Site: brandenburg
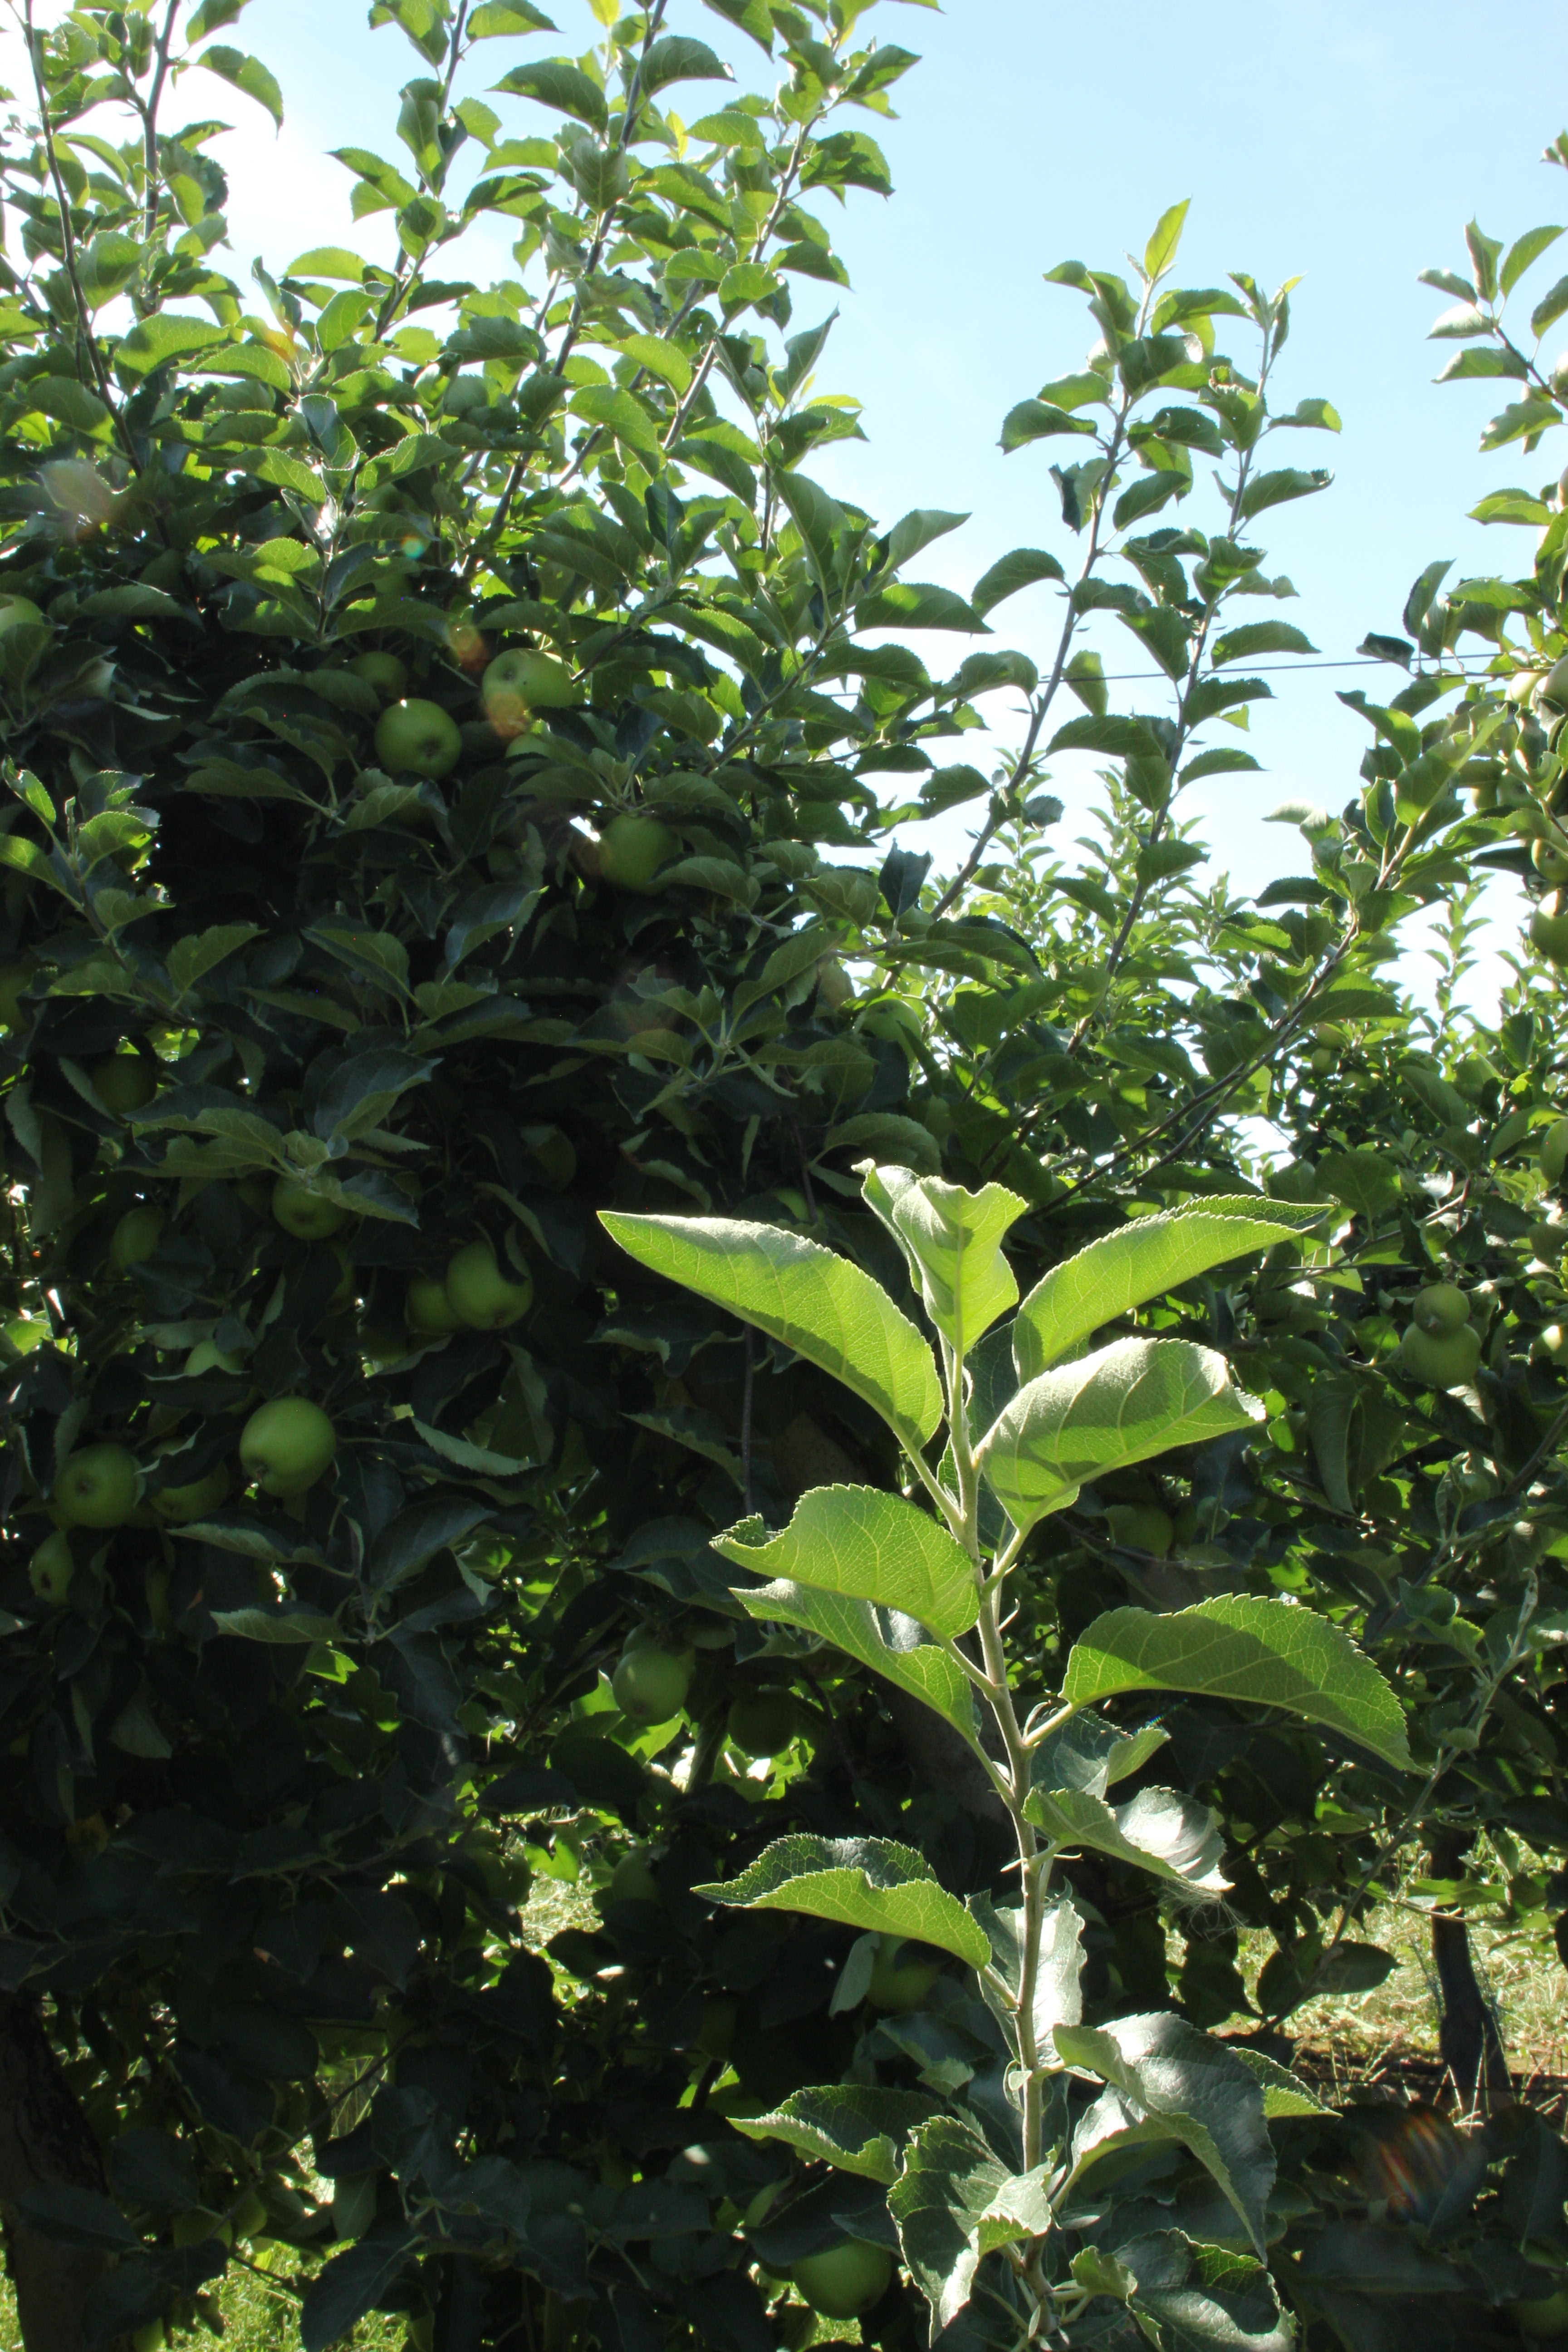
Growth stage (BBCH 77): Development of fruit